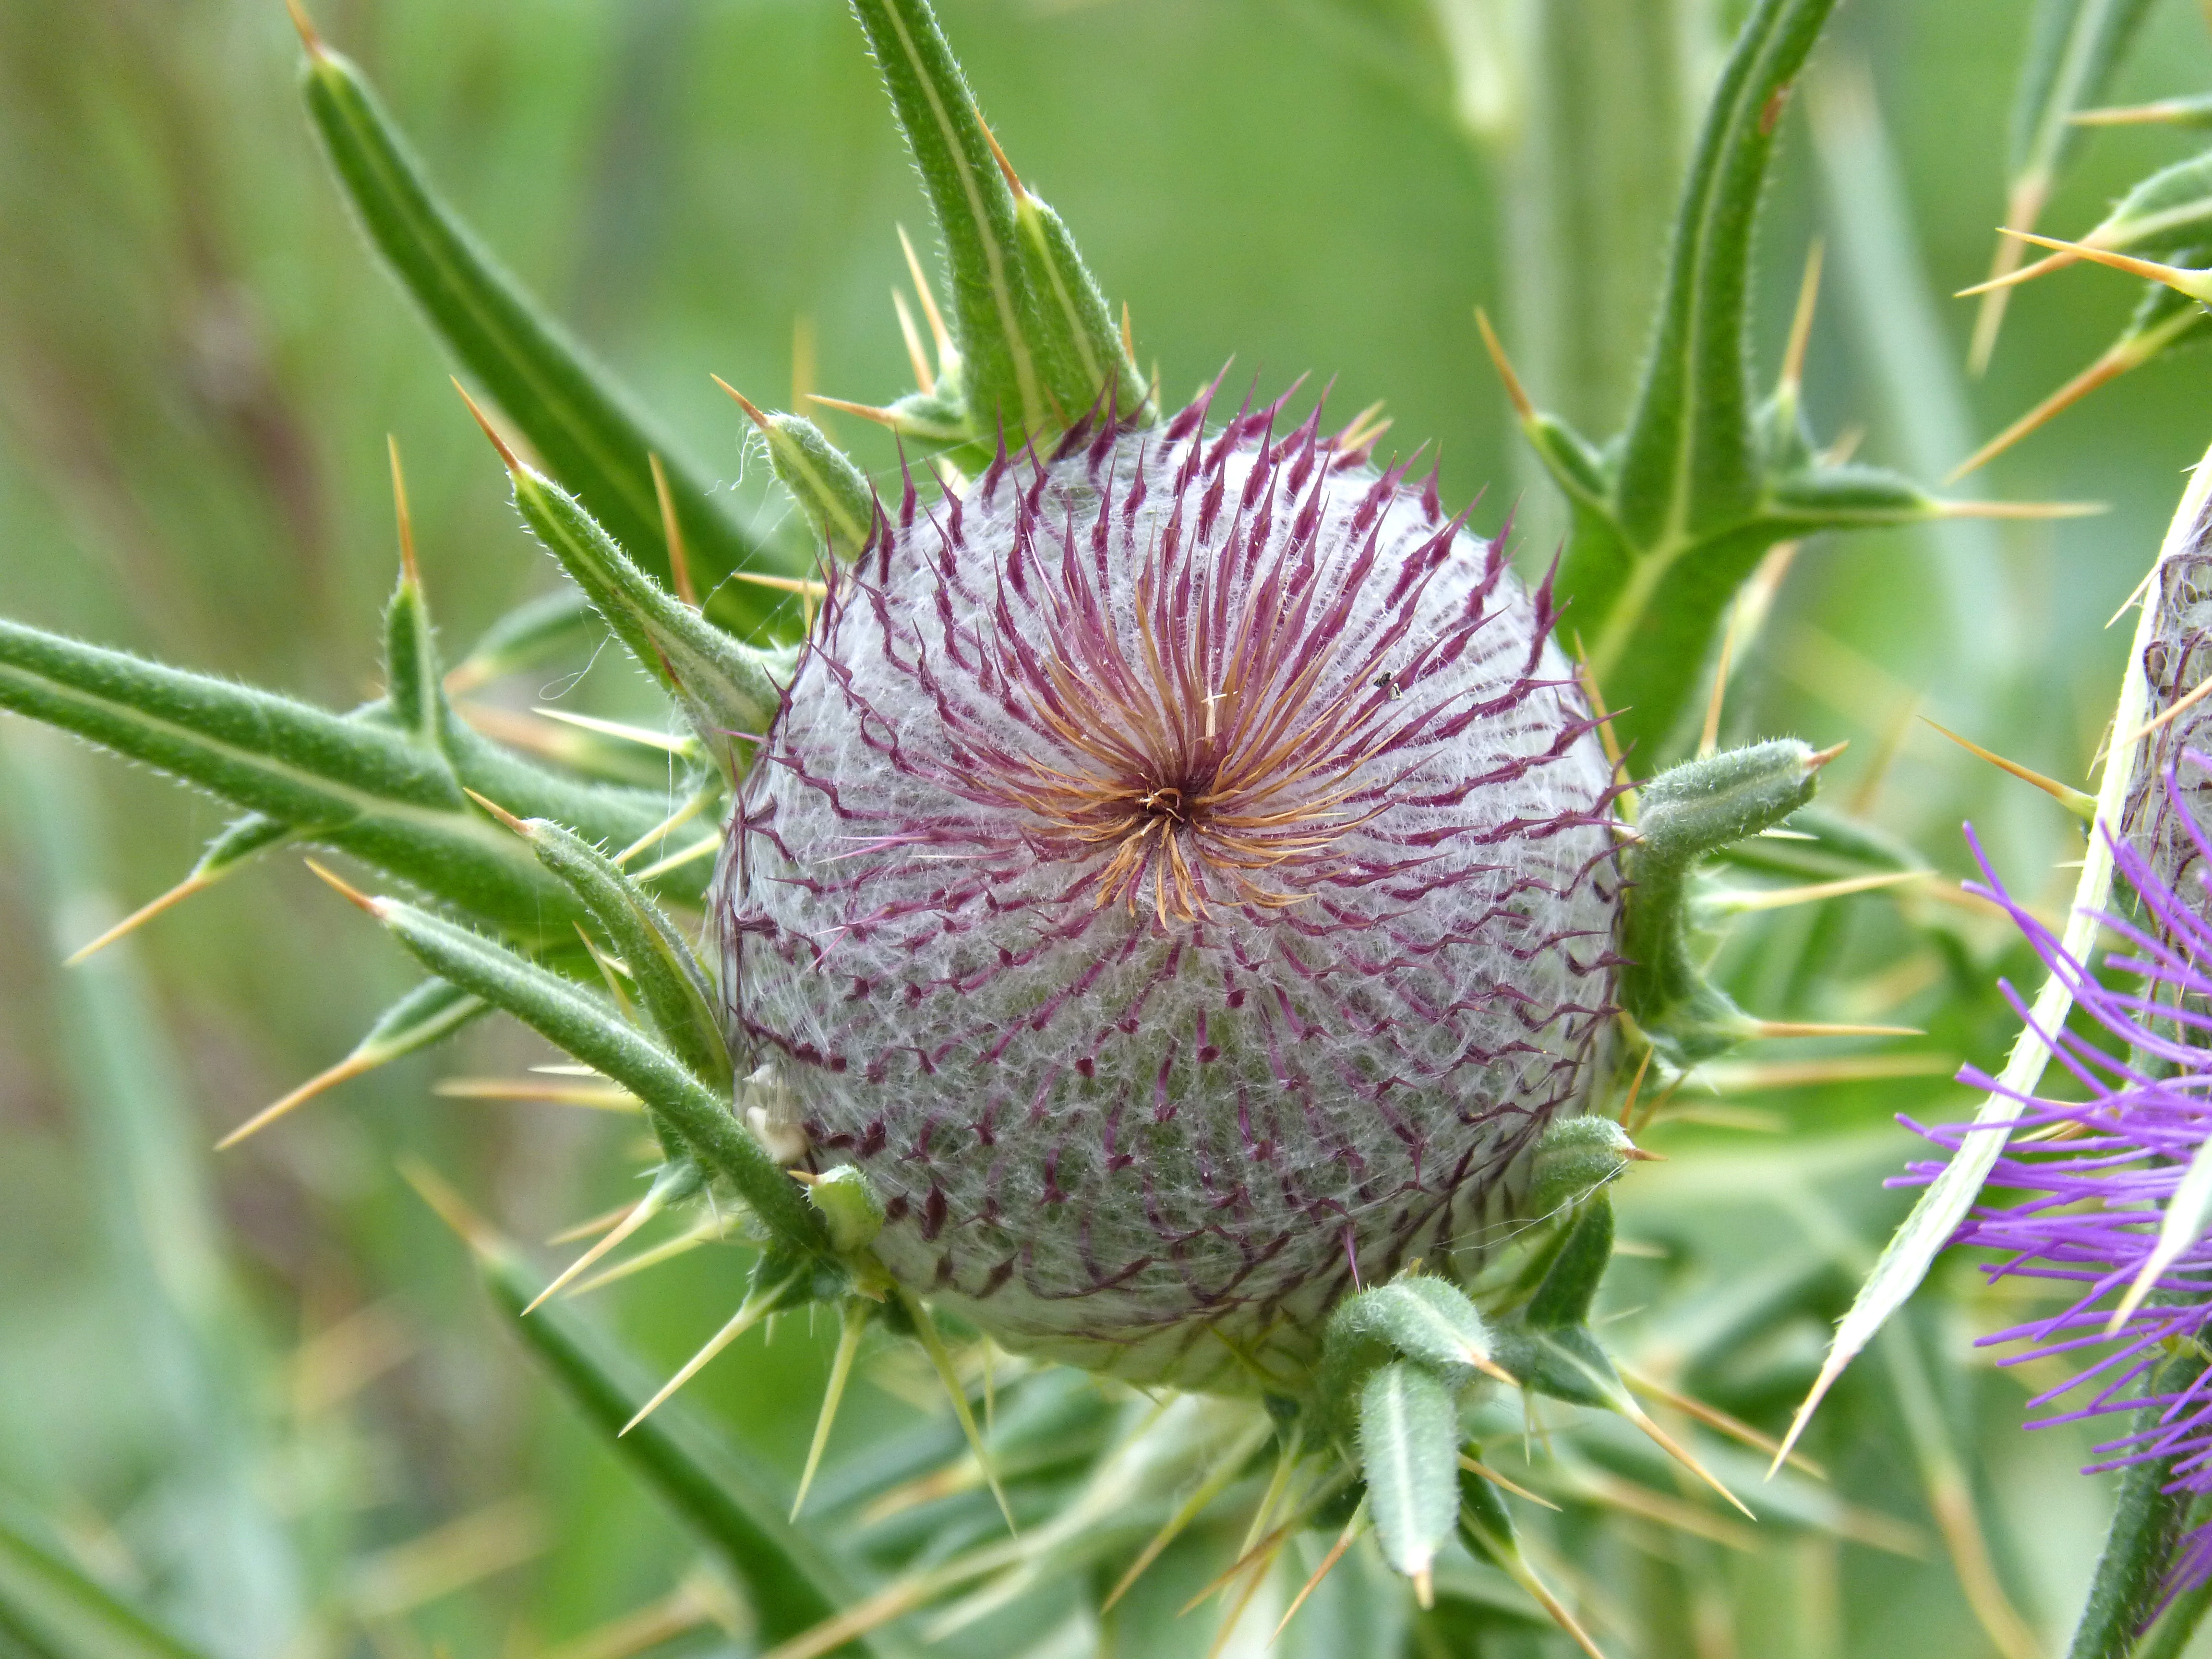
plant, flower, produce, botany, flora, wildflower, thistle, macro photography, cocoon, flowering plant, daisy family, plant architecture, plant geometry, silybum, plant stem, land plant, thorns spines and prickles, artichoke thistle